Shakti (2004 film)

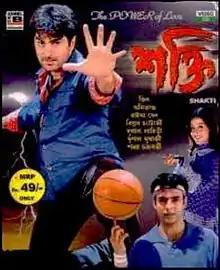
Shakti Movie Poster

Shakti is a 2004 Bengali film directed by P. Sambhashiv Rao and produced by G. A. Sheshagiri Rao and Bijoy Khemka. The film had music composed by Chakri. It is a remake of 2003 Telugu film "Satyam".